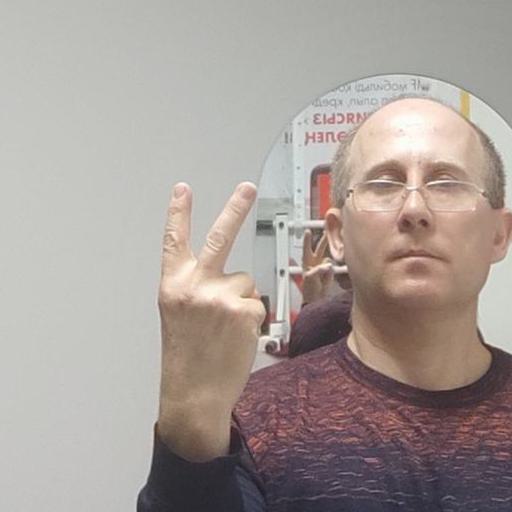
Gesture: peace_inverted